Caroline Dries

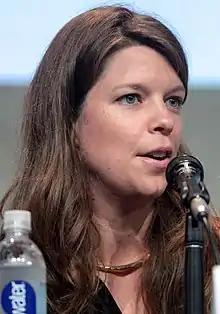
Dries in 2015

Caroline Dries is an American television writer and a producer who has worked as a writer on three series for The CW; "Smallville", "Melrose Place" and served as an executive producer on "The Vampire Diaries". She wrote and developed the TV series "Batwoman". She is also known for the footage she captured of the 9/11 terrorist attacks on the World Trade Center from her New York City apartment while a student at NYU.